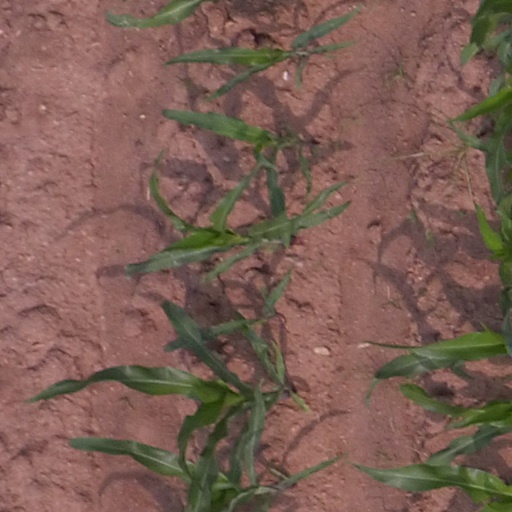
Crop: maize; corn